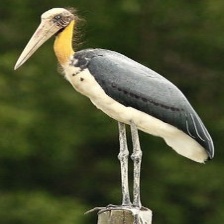
Species: LESSER ADJUTANT
Scientific name: LEPTOPTILOS JAVANICUS
ImageNet parent category: white_stork